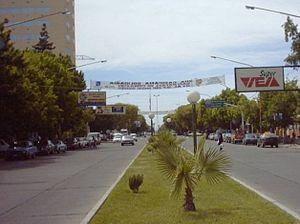
San Rafael est une ville de la province de Mendoza, en Argentine, et le chef-lieu du département de San Rafael. Elle est située à 198 km au sud de Mendoza. Sa population s'élevait à 108 000 habitants en 2010.